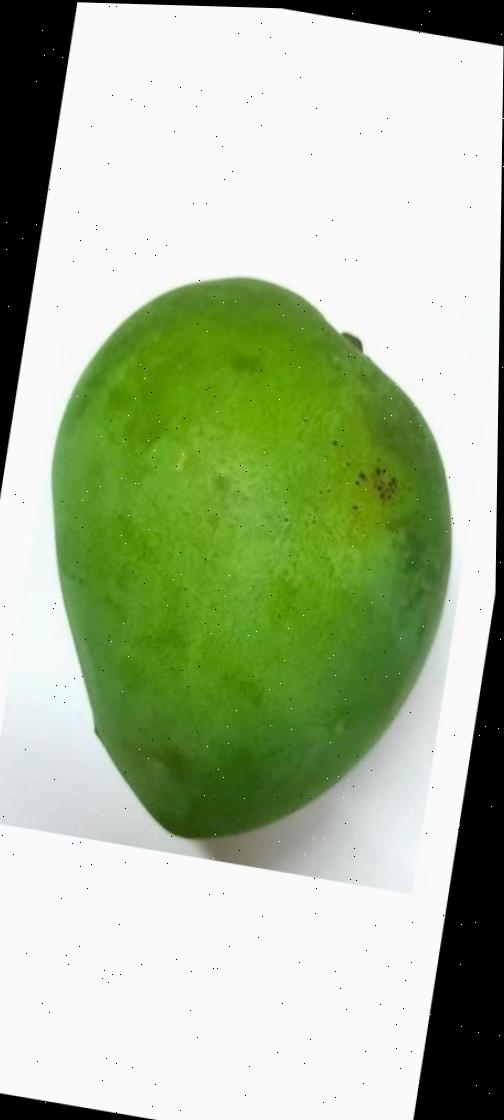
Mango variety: Harivanga